Thomas White Woodbury

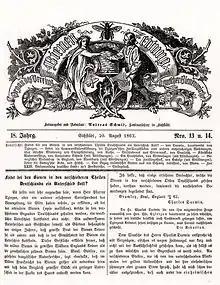
Charles Darwin's letter in the ""Bienen Zeitung""

Woodbury was born in London, the only son of a distinguished linguist W. H. Woodbury who moved the family to Exeter due to the delicate health of their son and was a partner of the "The Exeter and Plymouth Gazette". At the age of seventeen Woodbury joined his father's newspaper business and contributed prose and poetry. He also began to keep bees and made his own hives based on Taylor's "Handbook of bee-keeping". He married in 1846 and from 1849 he spent more time on bee-keeping and lived in Edgbaston. He later moved to 17 Lower Mount Radford Terrace, Exeter, in Devon, where he had a garden with bee-hives. The death of his only son interrupted his work and from 1858 he began to write to horticultural journals where he signed his articles as "A Devonshire Bee-keeper". In 1859 he introduced Italian bees into England and still later bees from Egypt which he found too aggressive. Some of the earliest Italian bees were sent from England to Australia at the request of Edward Wilson (1813-1878), president of the 'Acclimatization Society of Victoria'. The bees left England in September 1862, spending 79 days at sea in Woodbury hives before landing at Melbourne.In 1859 Woodbury imported a yellow Ligurian queen from Mr Hermann in Switzerland. She arrived by train on 3 August in a rough deal box with about a thousand worker bees. Woodbury had prepared an 8-bar hive, including four frames of honey and pollen plus one empty comb, and he gently shook the newcomers into this. Then he took a skep of local black bees weighing 34.5 pounds and shook them out in clusters on four cloths spread out on the grass; helped by his friend Mr Fox. He found and took out the queen, before placing the hive with Ligurian queen and bees over the shaken bees. Alas they fought, and in the morning there were many dead bees, but he hoped for the best. By 17 August, great loads of pollen were going in, and he knew that the first queen from outside Britain had been introduced. When he wrote about this in the 'Cottage Gardener' he had letters from all over the country asking for stocks from this queen for next year, so at once he telegraphed for two more queens (one for Mr Fox) and they arrived on 27 August having been four days on the way. Although most of the bees were dead, each package had their queen still living, and each queen was successfully introduced to a colony. Ron Brown "Great Masters of Beekeeping"